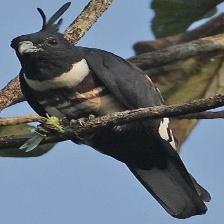
Species: BLACK BAZA
Scientific name: AVICEDA LEUPHOTES